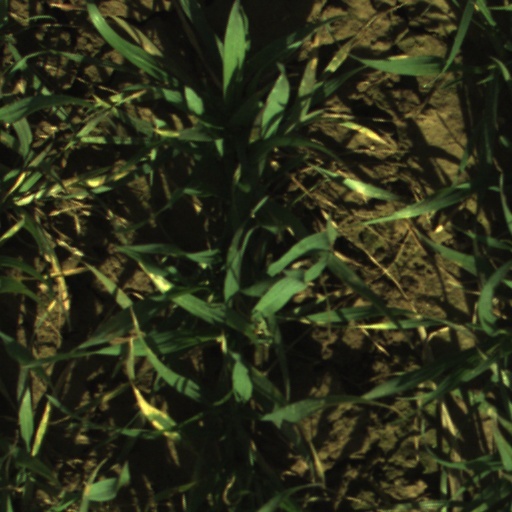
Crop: wheat